Harlequin (film)

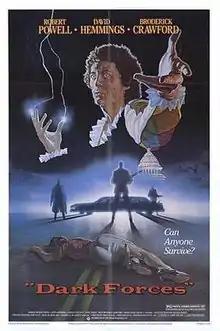
Theatrical film poster under alternate title

Harlequin (known as Dark Forces in the United States) is a 1980 Australian thriller film directed by Simon Wincer and starring Robert Powell, Carmen Duncan, David Hemmings and Broderick Crawford. The film is a modern-day retelling of the historical figure Rasputin.